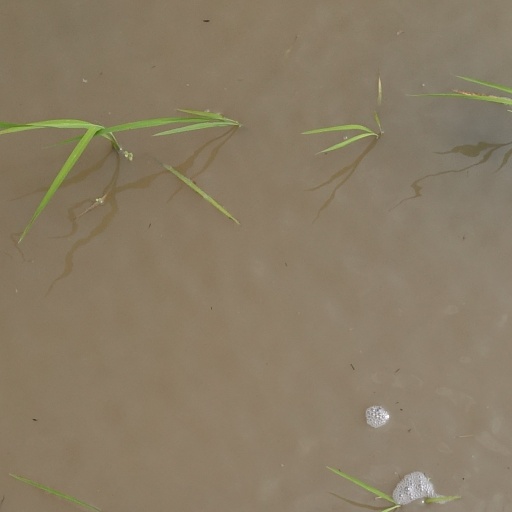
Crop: rice